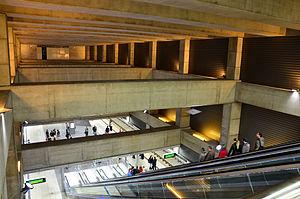
II. János Pál pápa tér est une station du métro de Budapest. Elle est sur la.